Rush Holt Jr.

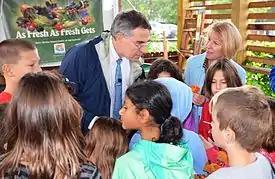
Holt at an event with a USDA official and youth of his district.

As a Congressman, Holt maintained liberal viewpoints on several major issues, and consistently voted accordingly. For example, he supported abortion rights, opposed the privatization of Social Security, and supported a public health care option. Several of his legislative priorities included tax credits for small businesses, increasing access to a college education for middle-class families, maintaining Medicare and Social Security, and preserving the environment.